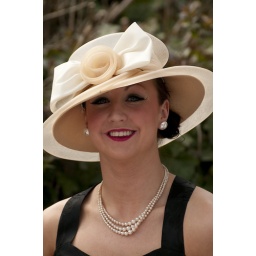
serving in the tea room, beautiful girl in 1940s dress &amp;amp; hat.love this shot of her.